City of Sale

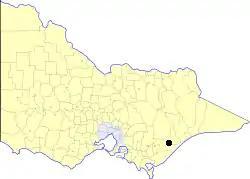
Location in Victoria

The City of Sale was a local government area located about east of Melbourne, the state capital of Victoria, Australia. The city covered an area of , and existed from 1863 until 1994.